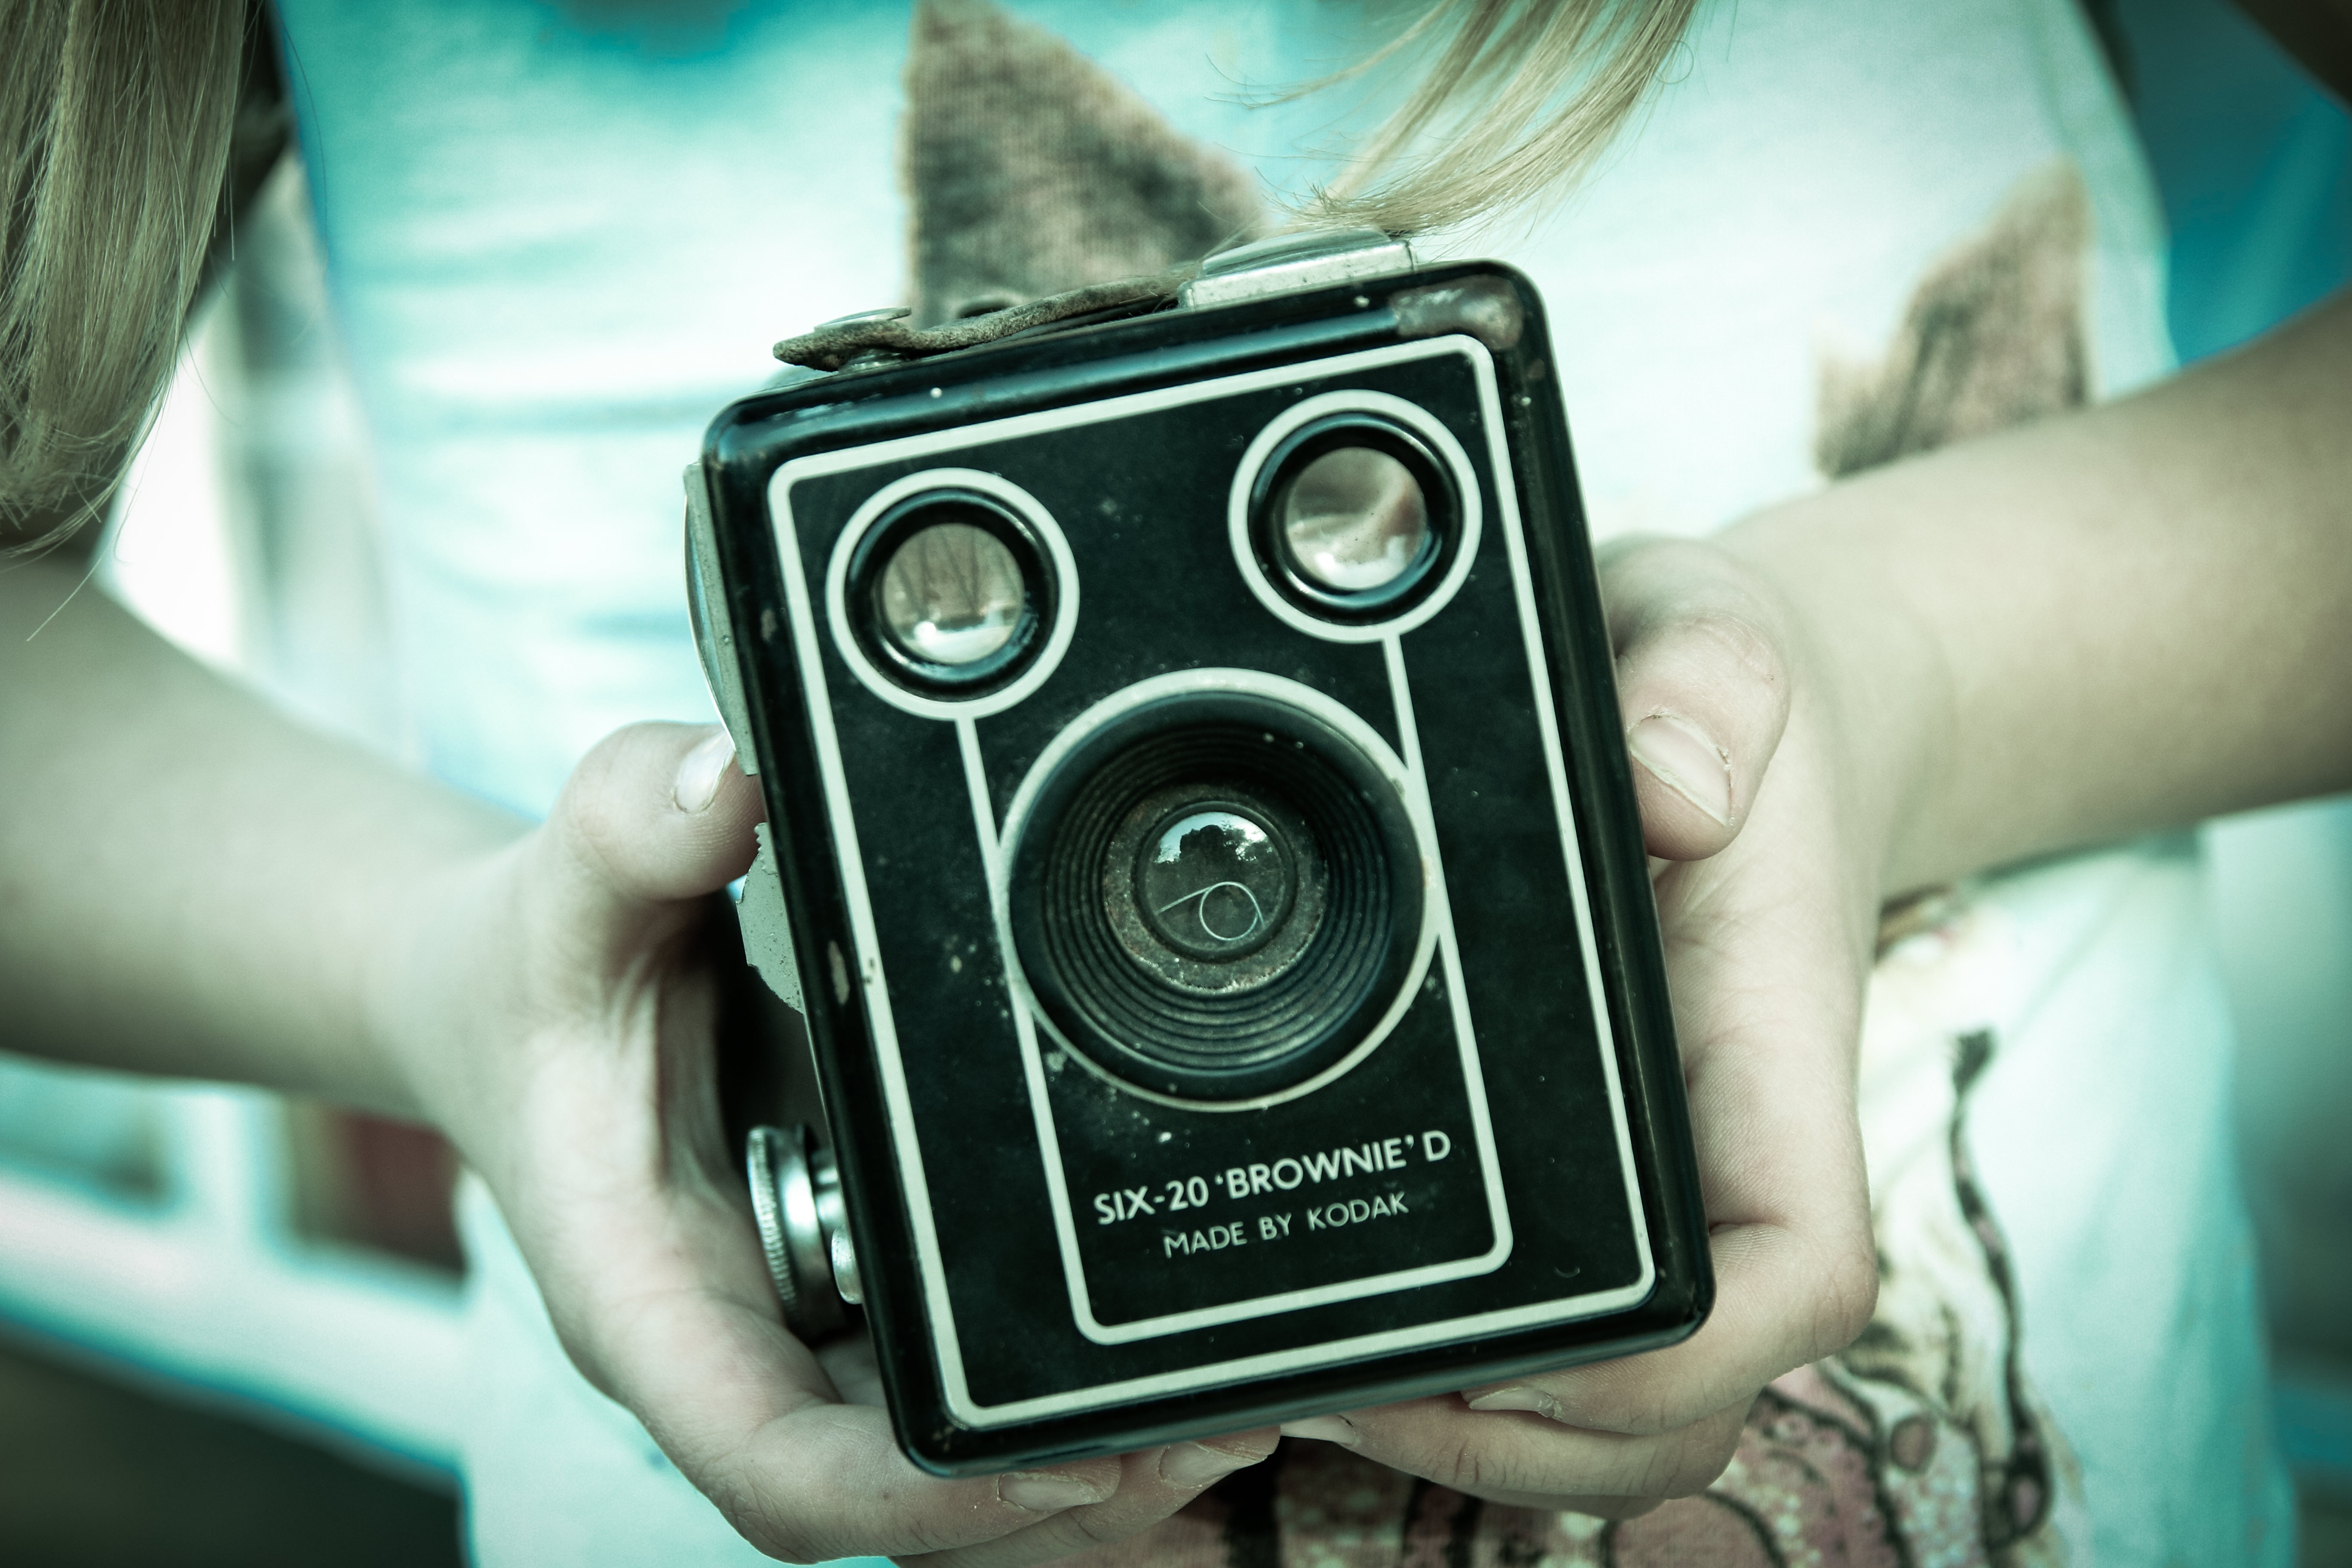
hand, man, person, technology, camera, photography, vintage, retro, green, lens, equipment, color, blue, modern, device, close up, reflex camera, digital camera, focus, electronics, photograph, classic, wireless, adult, portable, digital slr, single lens reflex camera, cameras optics